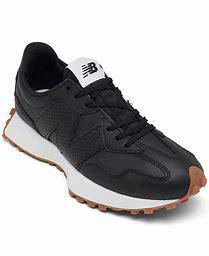
Brand: New
Model: Balance New Balance 327